Anitta (singer)

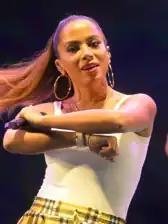
Anitta performing in Brasília in 2019

The year 2019, in Anitta's career, was marked by musical partnerships and participation in tracks by other singers.